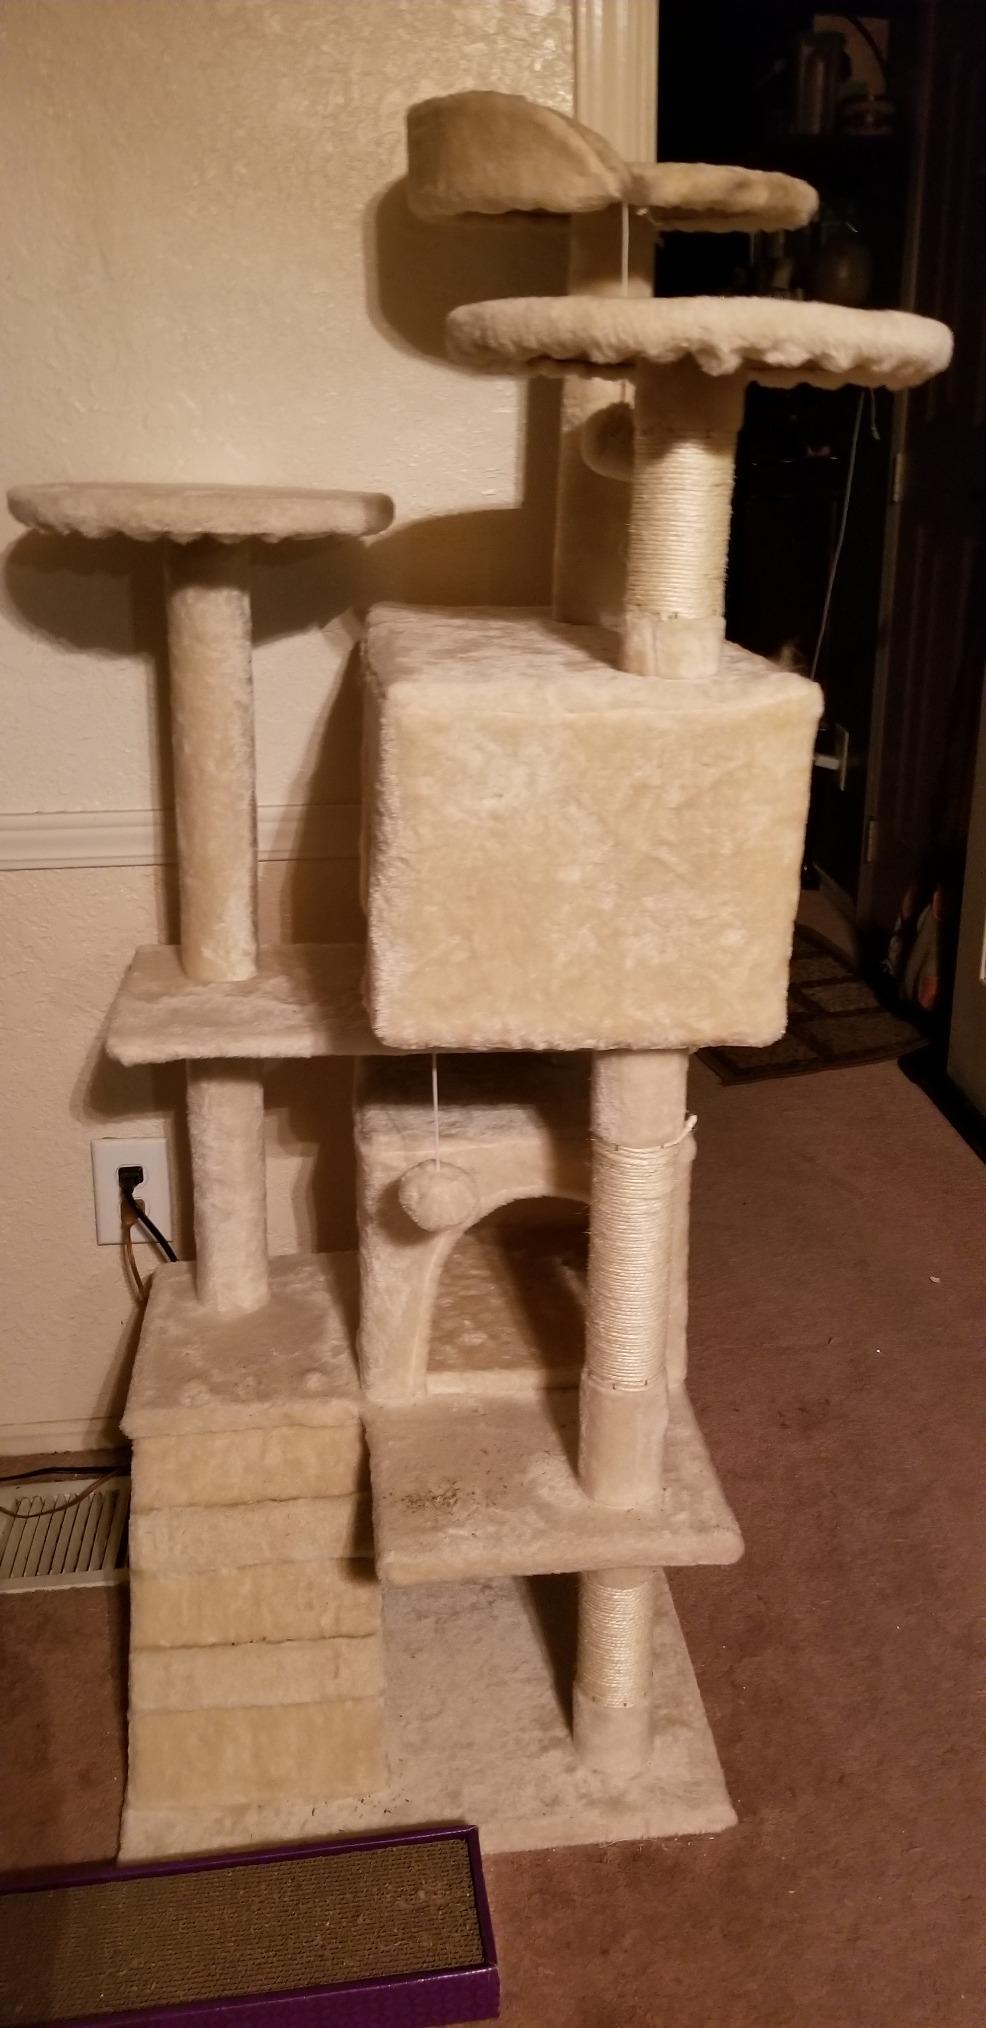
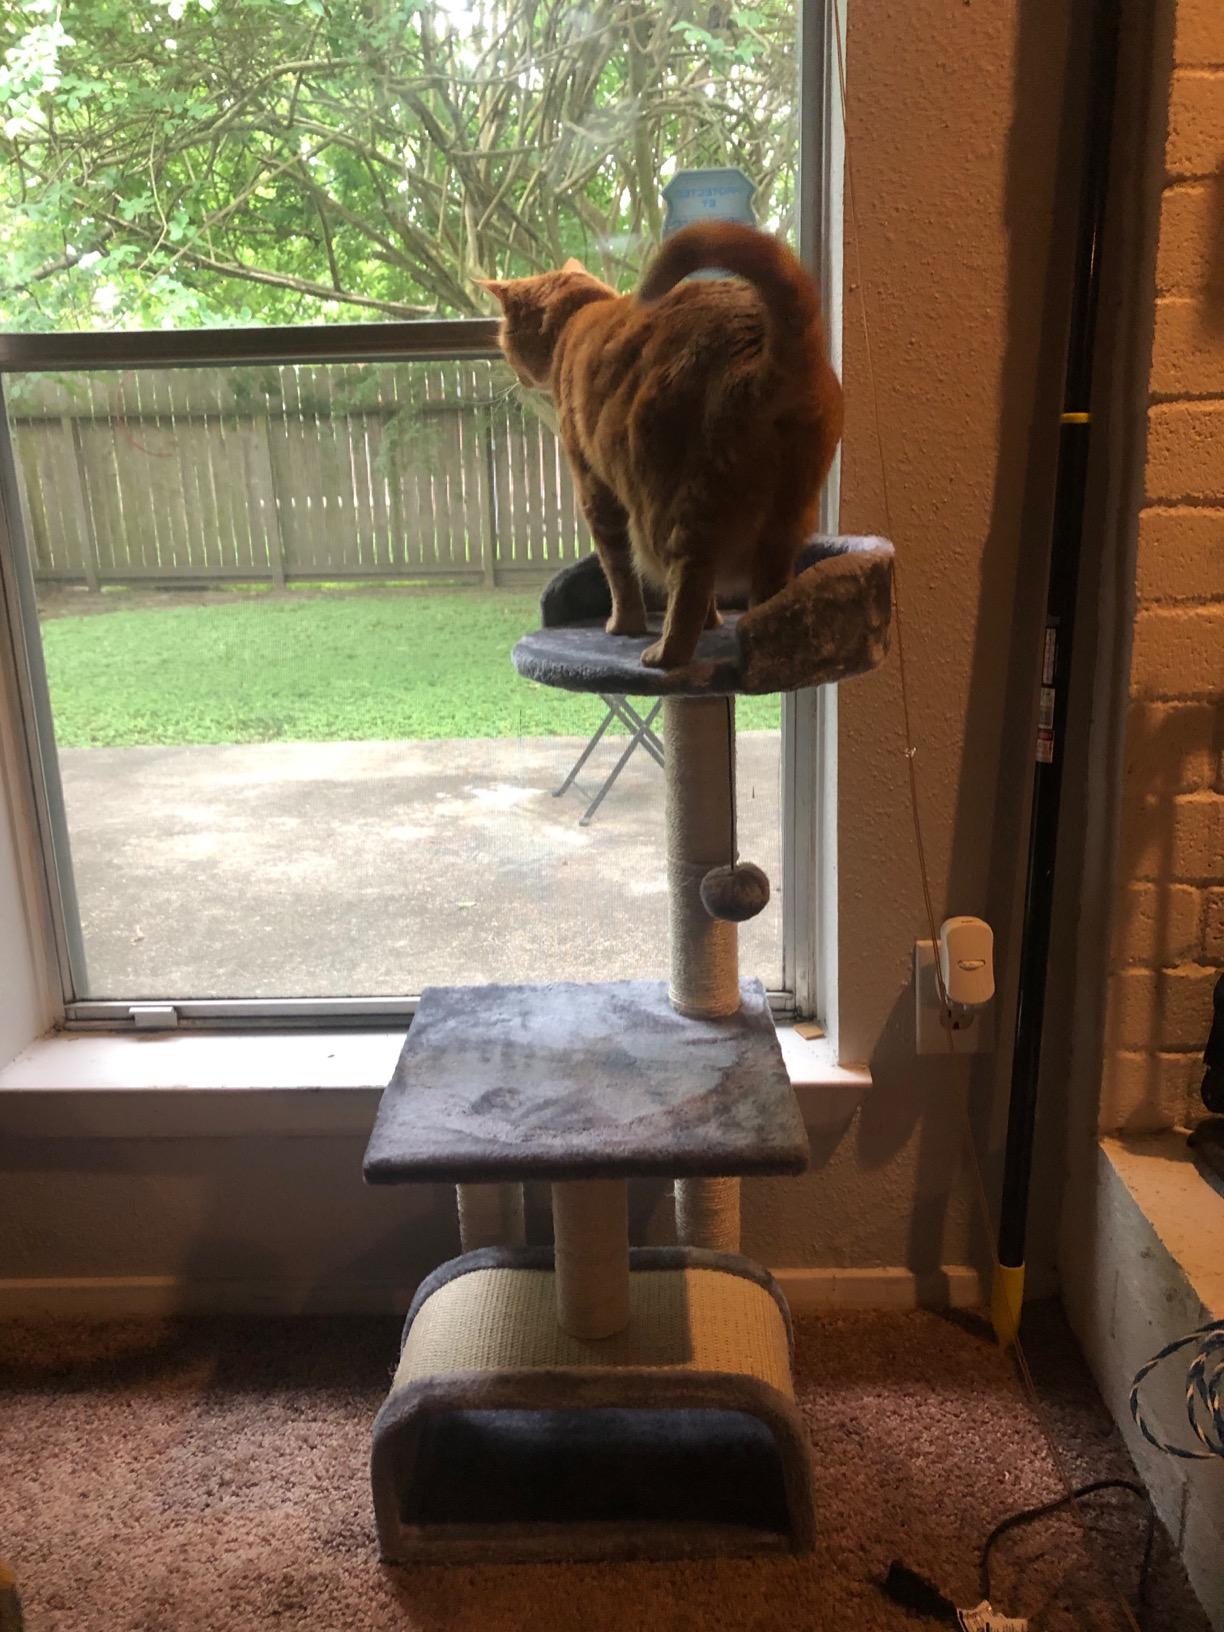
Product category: items_cat tree
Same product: no